Leavenworth National Cemetery

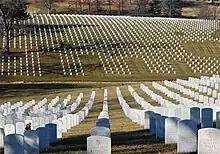

Prior to construction of the medical buildings near the site, the land was part of a Delaware Indian reservation. By 1886 several buildings were completed, and the first interment was made. During the construction of one of the nearby medical buildings, the remains of twelve Native Americans were found. They were re-interred in the cemetery.